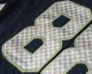
Number: 8